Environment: real
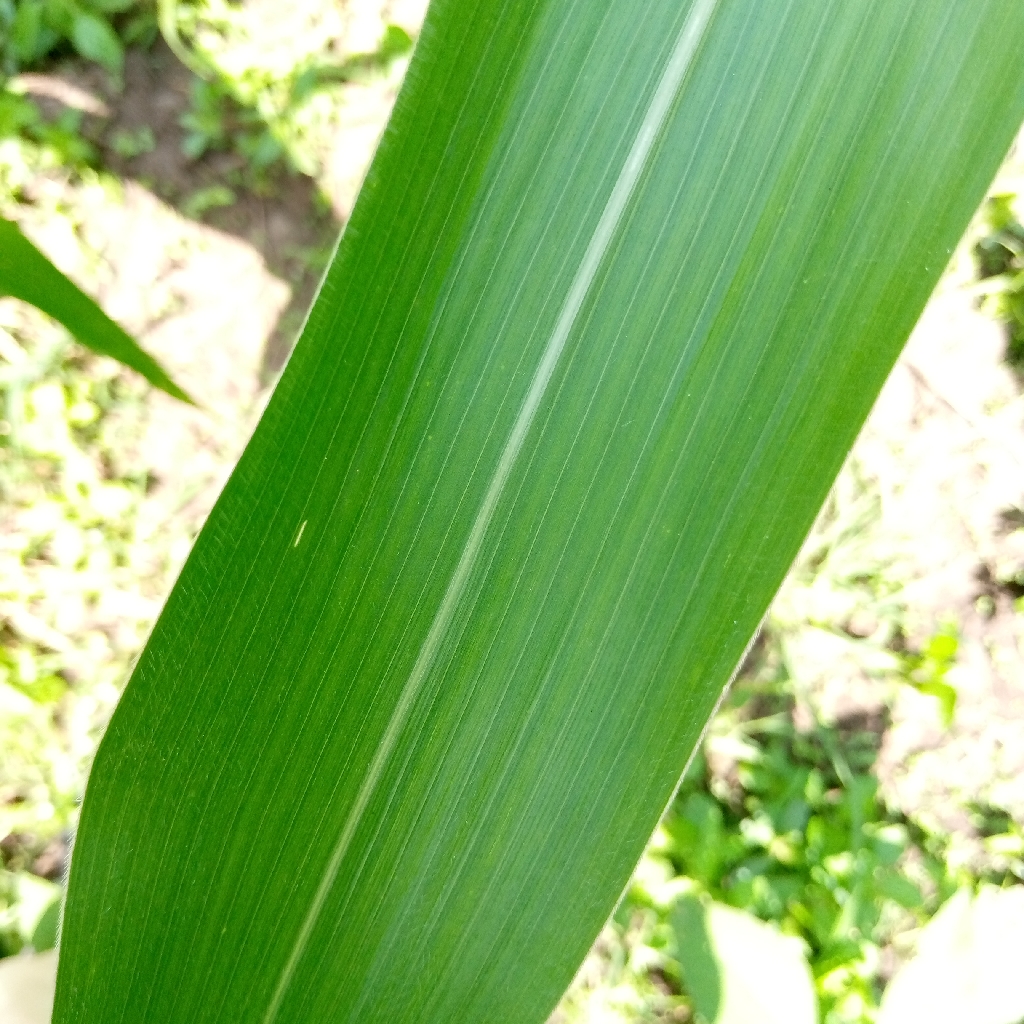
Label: healthy